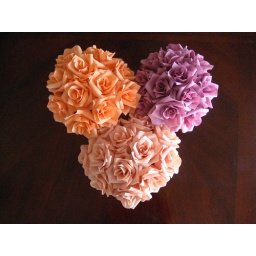
Pretty in pink roses